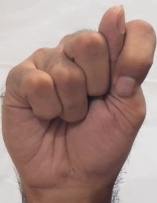
ASL sign: T